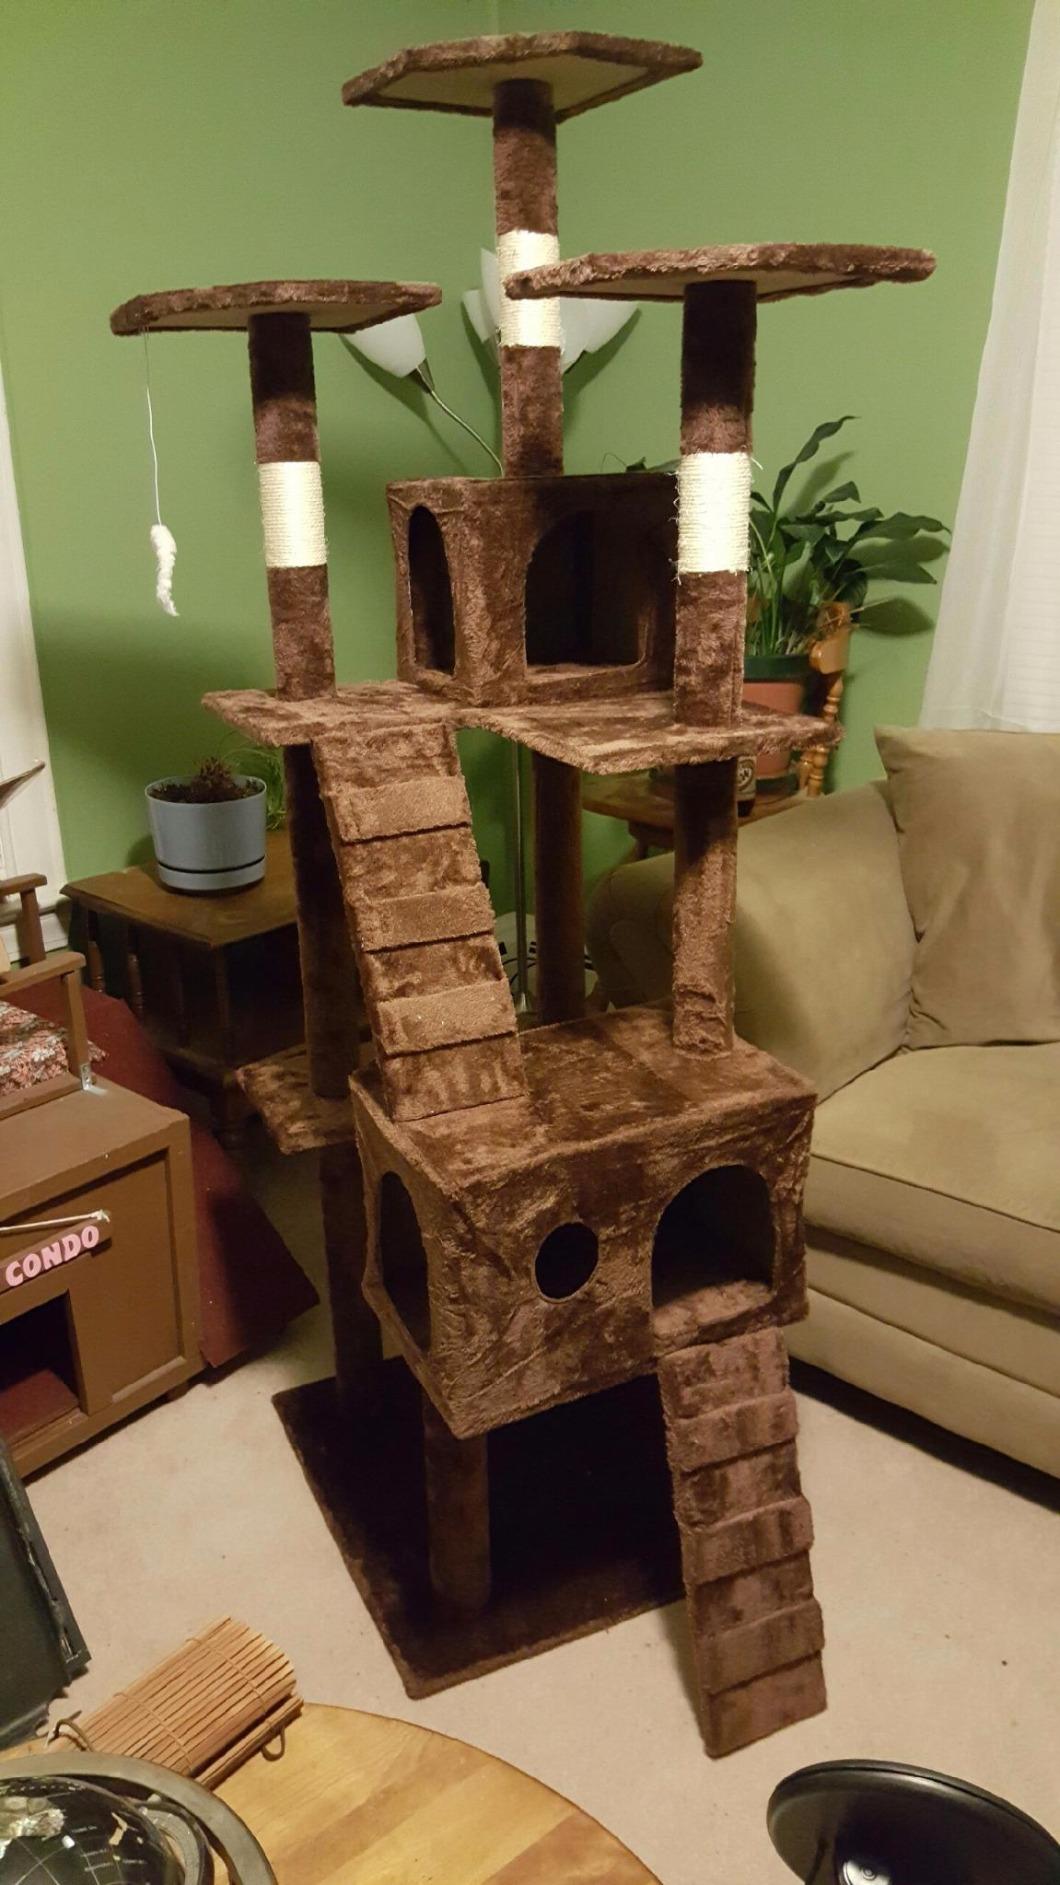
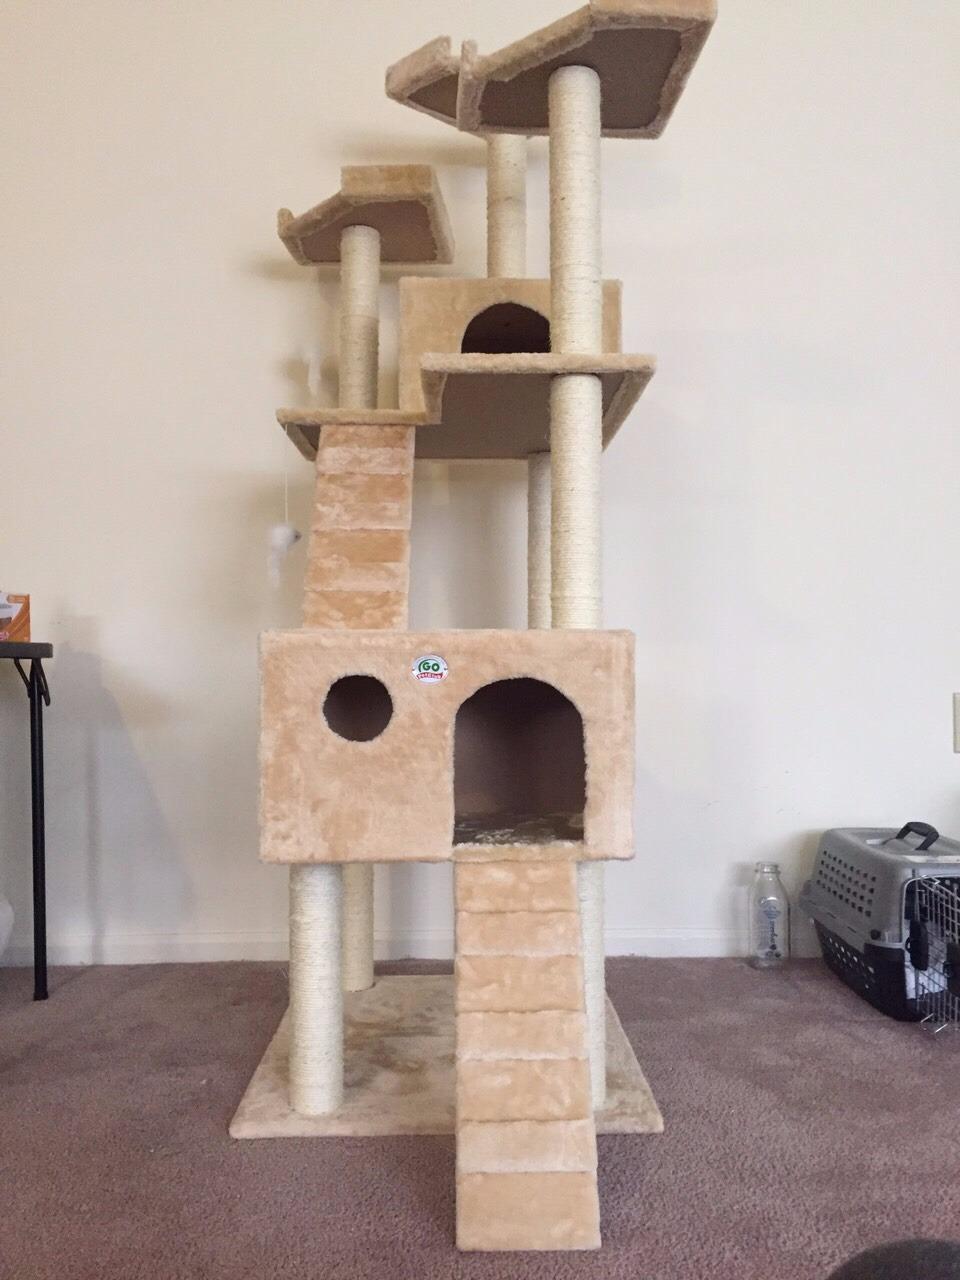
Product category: items_cat tree
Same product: no